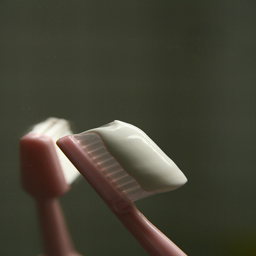
A pink toothbrush covered in toothpaste in front of a mirror.
A pink tooth brush with tooth paste in front of a mirror.
Tooth brush with toothpaste in front of a mirror.
A toothbrush with toothpaste on it is seen in a reflection.
A pink toothbrush with a glob of toothpaste on it